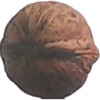
Label: Walnut 1